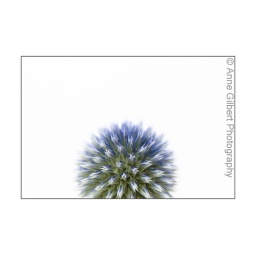
Abstract close up of an Echinops , Globe Thistle , flower against a white background